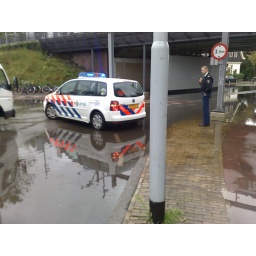
Hallo Remco,Hierbij de foto's van de wateroverlast op het oosteinde in voorburg op 26-08-2010.het water is ook tot in de hal van de bloemenkiosk gekomen.Groetjes,Wouter